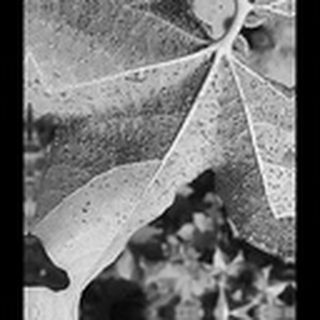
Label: cotton_aphids